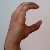
The image shows a hand gesture representing the letter 'C' in Indian Sign Language.